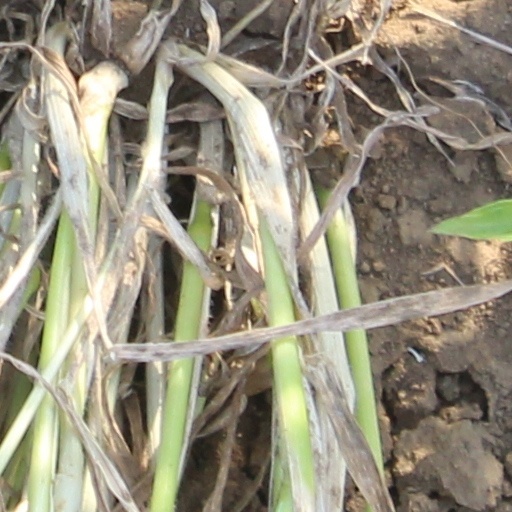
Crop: wheat